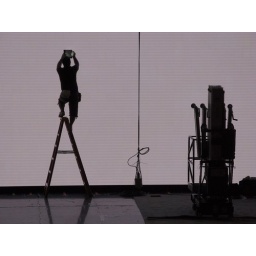
Fixing a hole in the video screen